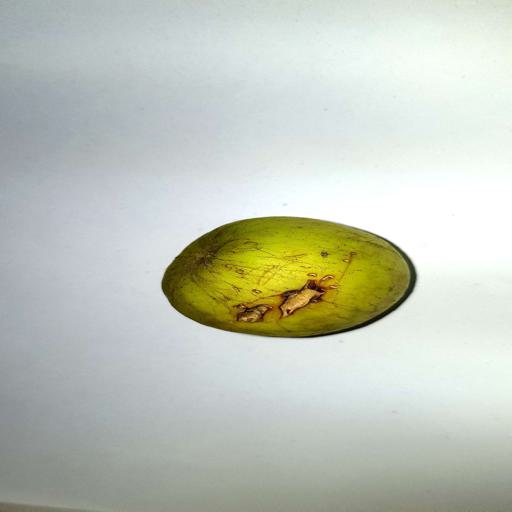
Label: bruised